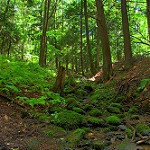
Label: forest